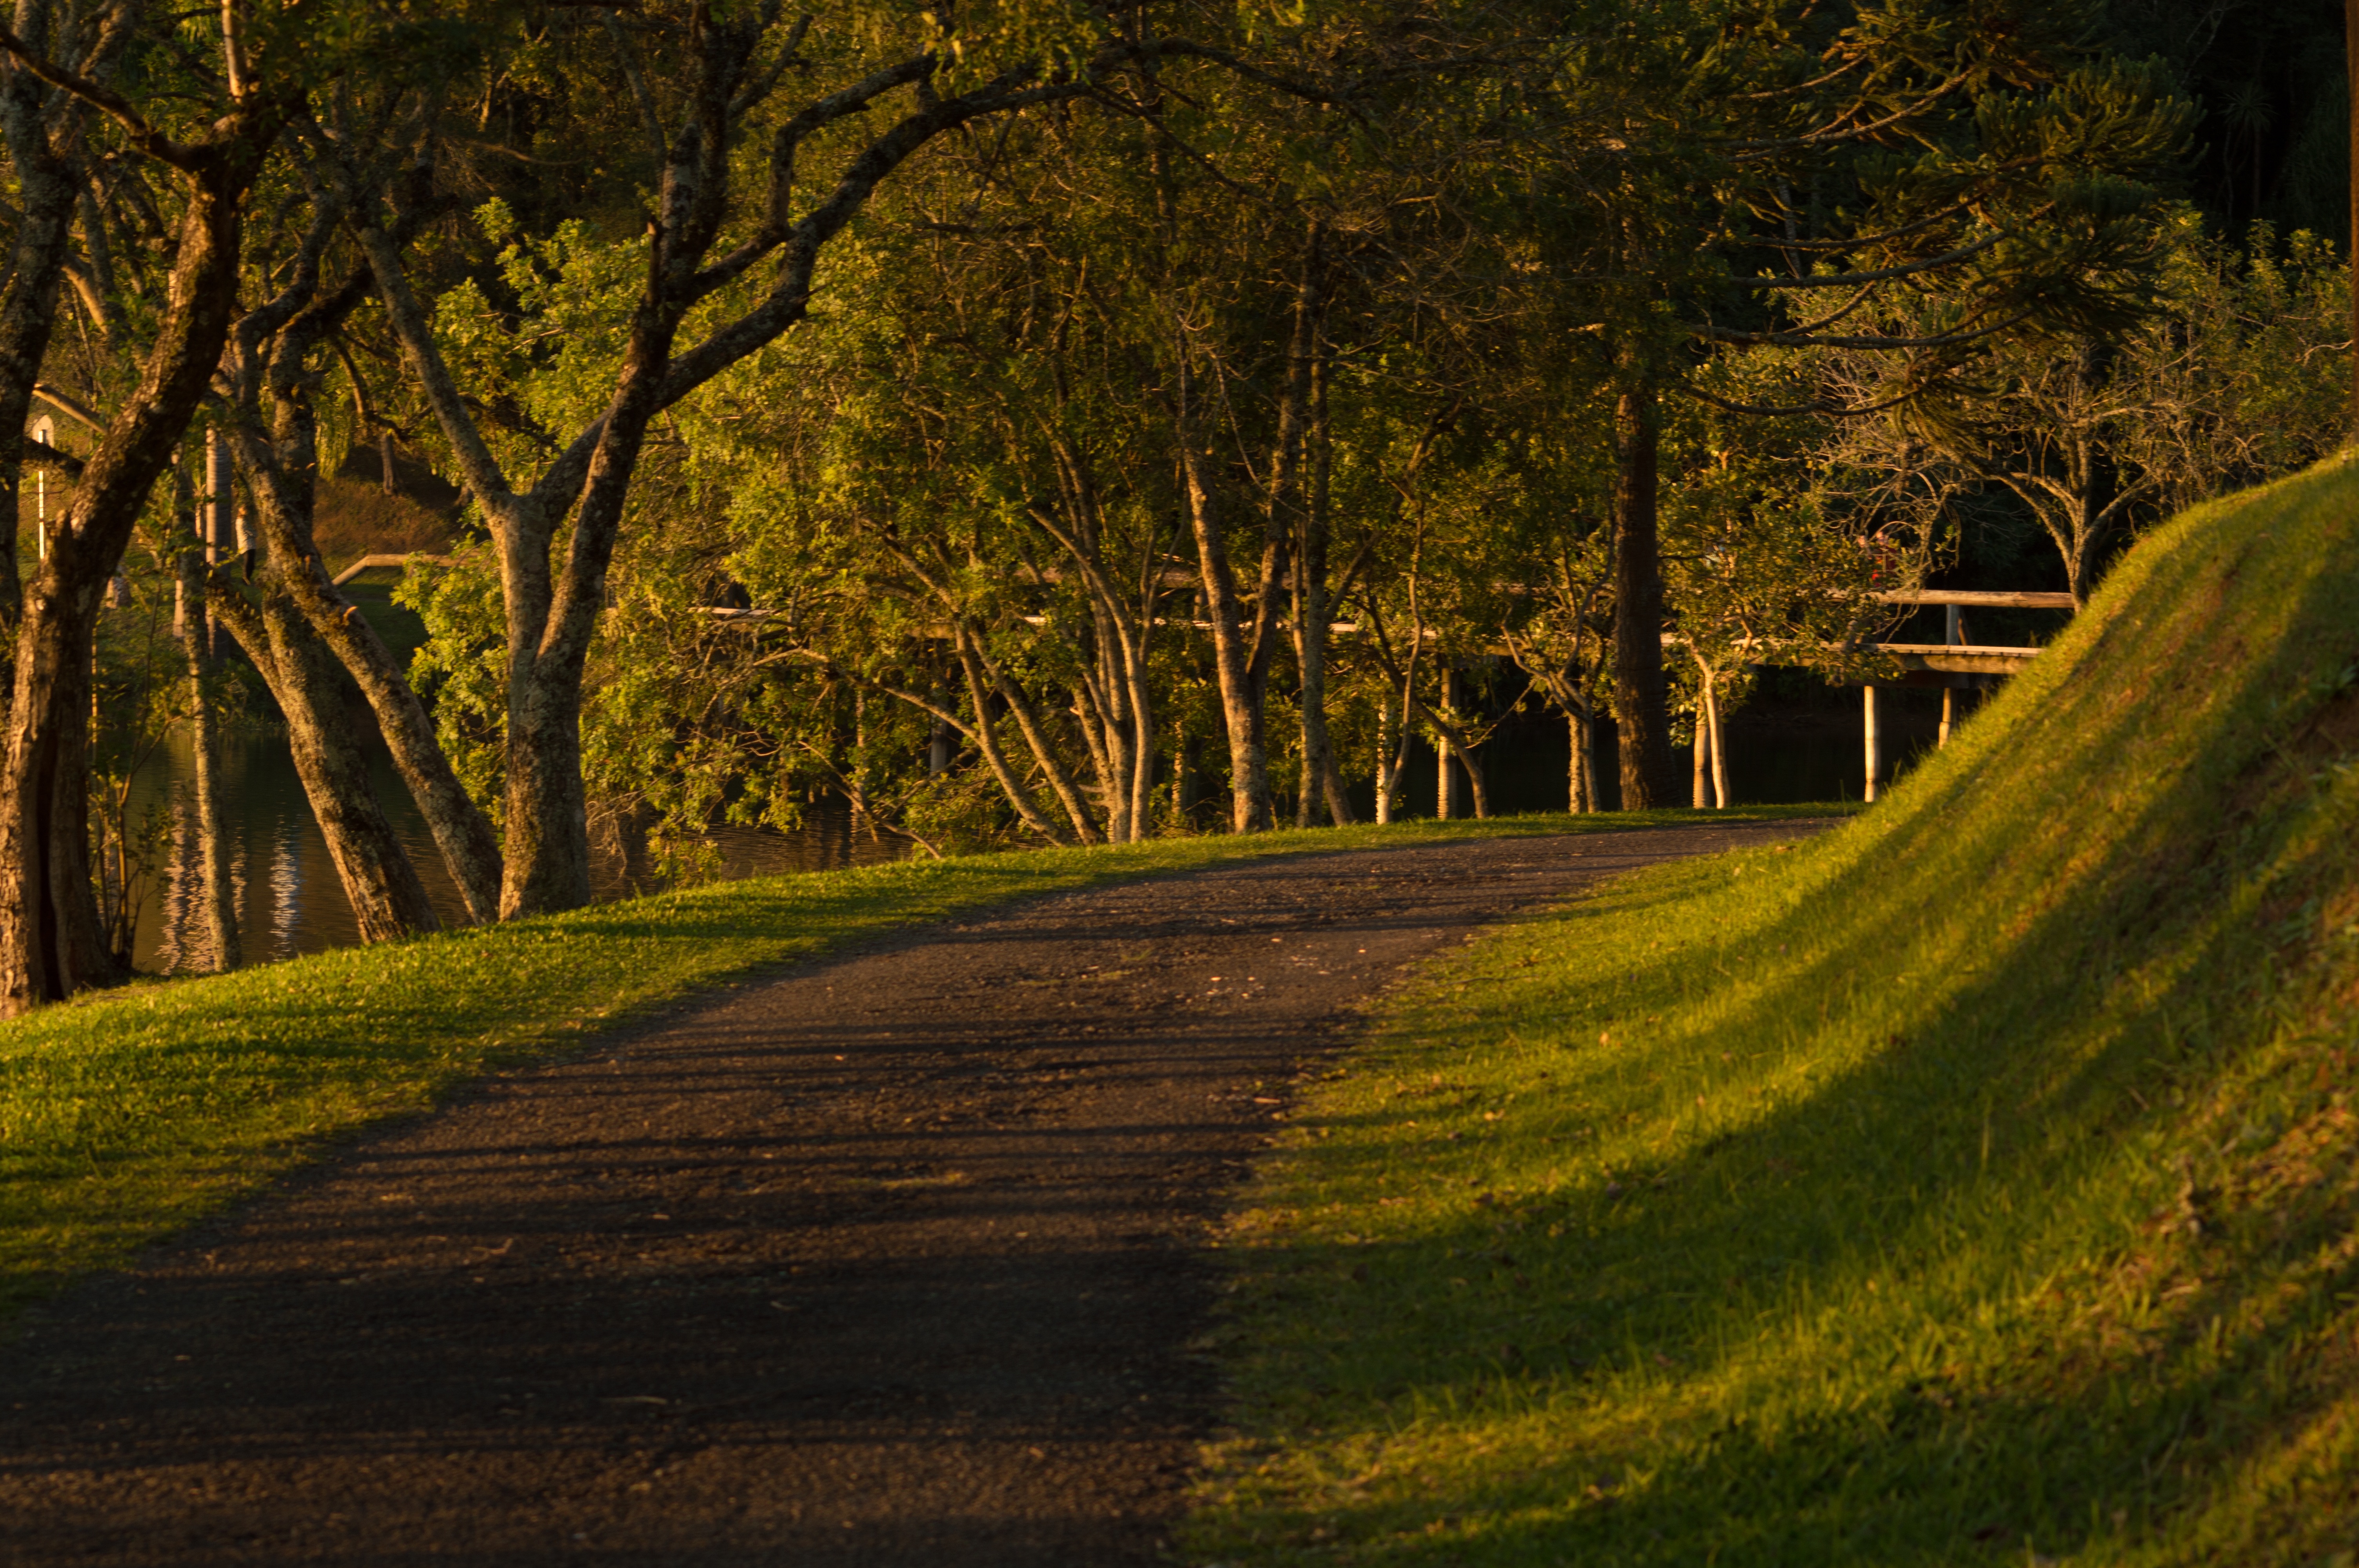
landscape, tree, nature, forest, grass, plant, field, lawn, meadow, sunlight, morning, leaf, hill, flower, evening, green, autumn, season, woodland, habitat, rural area, natural environment, woody plant